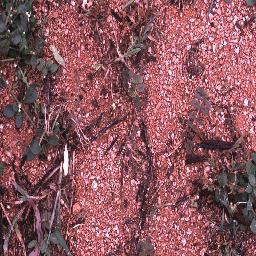
Label: negative